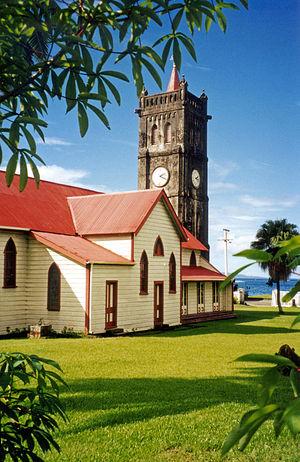
Levuka est une ville située sur la côte est de l'île d'Ovalau, aux Îles Fidji. Elle est la capitale de la province de Lomaiviti, et fut la capitale des Îles Fidji de 1874 à 1882.
Cet article recense les sites concernés par l'observatoire mondial des monuments en 1998.